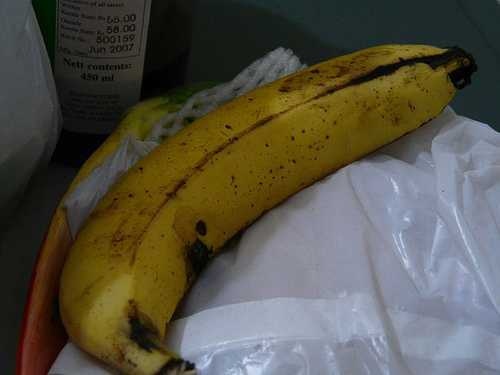
Label: Banana